Power take-off

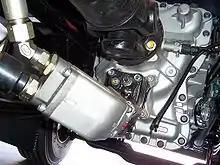
A hydraulic PTO mounted on a truck gearbox

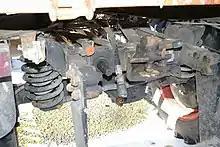
Rear crossbar with PTO hydraulic connectors and coupling on a Unimog 421

Truck transmissions have one or more locations which allow for a PTO to be mounted. The PTO must be purchased separately and care is required to match the physical interface of the transmission with a compatible PTO. PTO suppliers will usually require details of the make, model and even serial number of the transmission. Care is also needed to ensure that the physical space around the transmission allows for installation of the PTO. The PTO is engaged and disengaged using the main transmission clutch and a remote control mechanism which operates on the PTO itself. Typically, an air valve is used to engage the PTO, but a mechanical linkage, electric or hydraulic mechanism are also options.